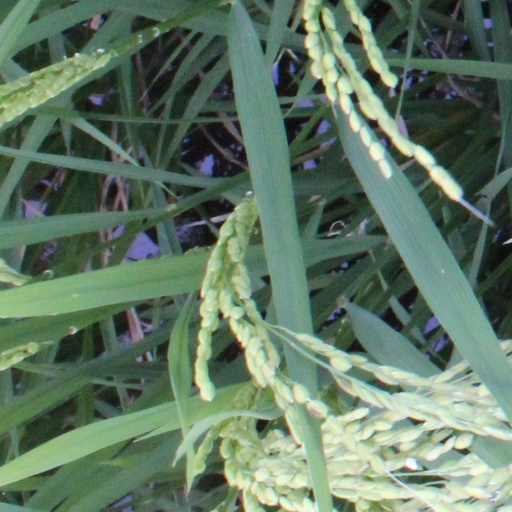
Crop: rice